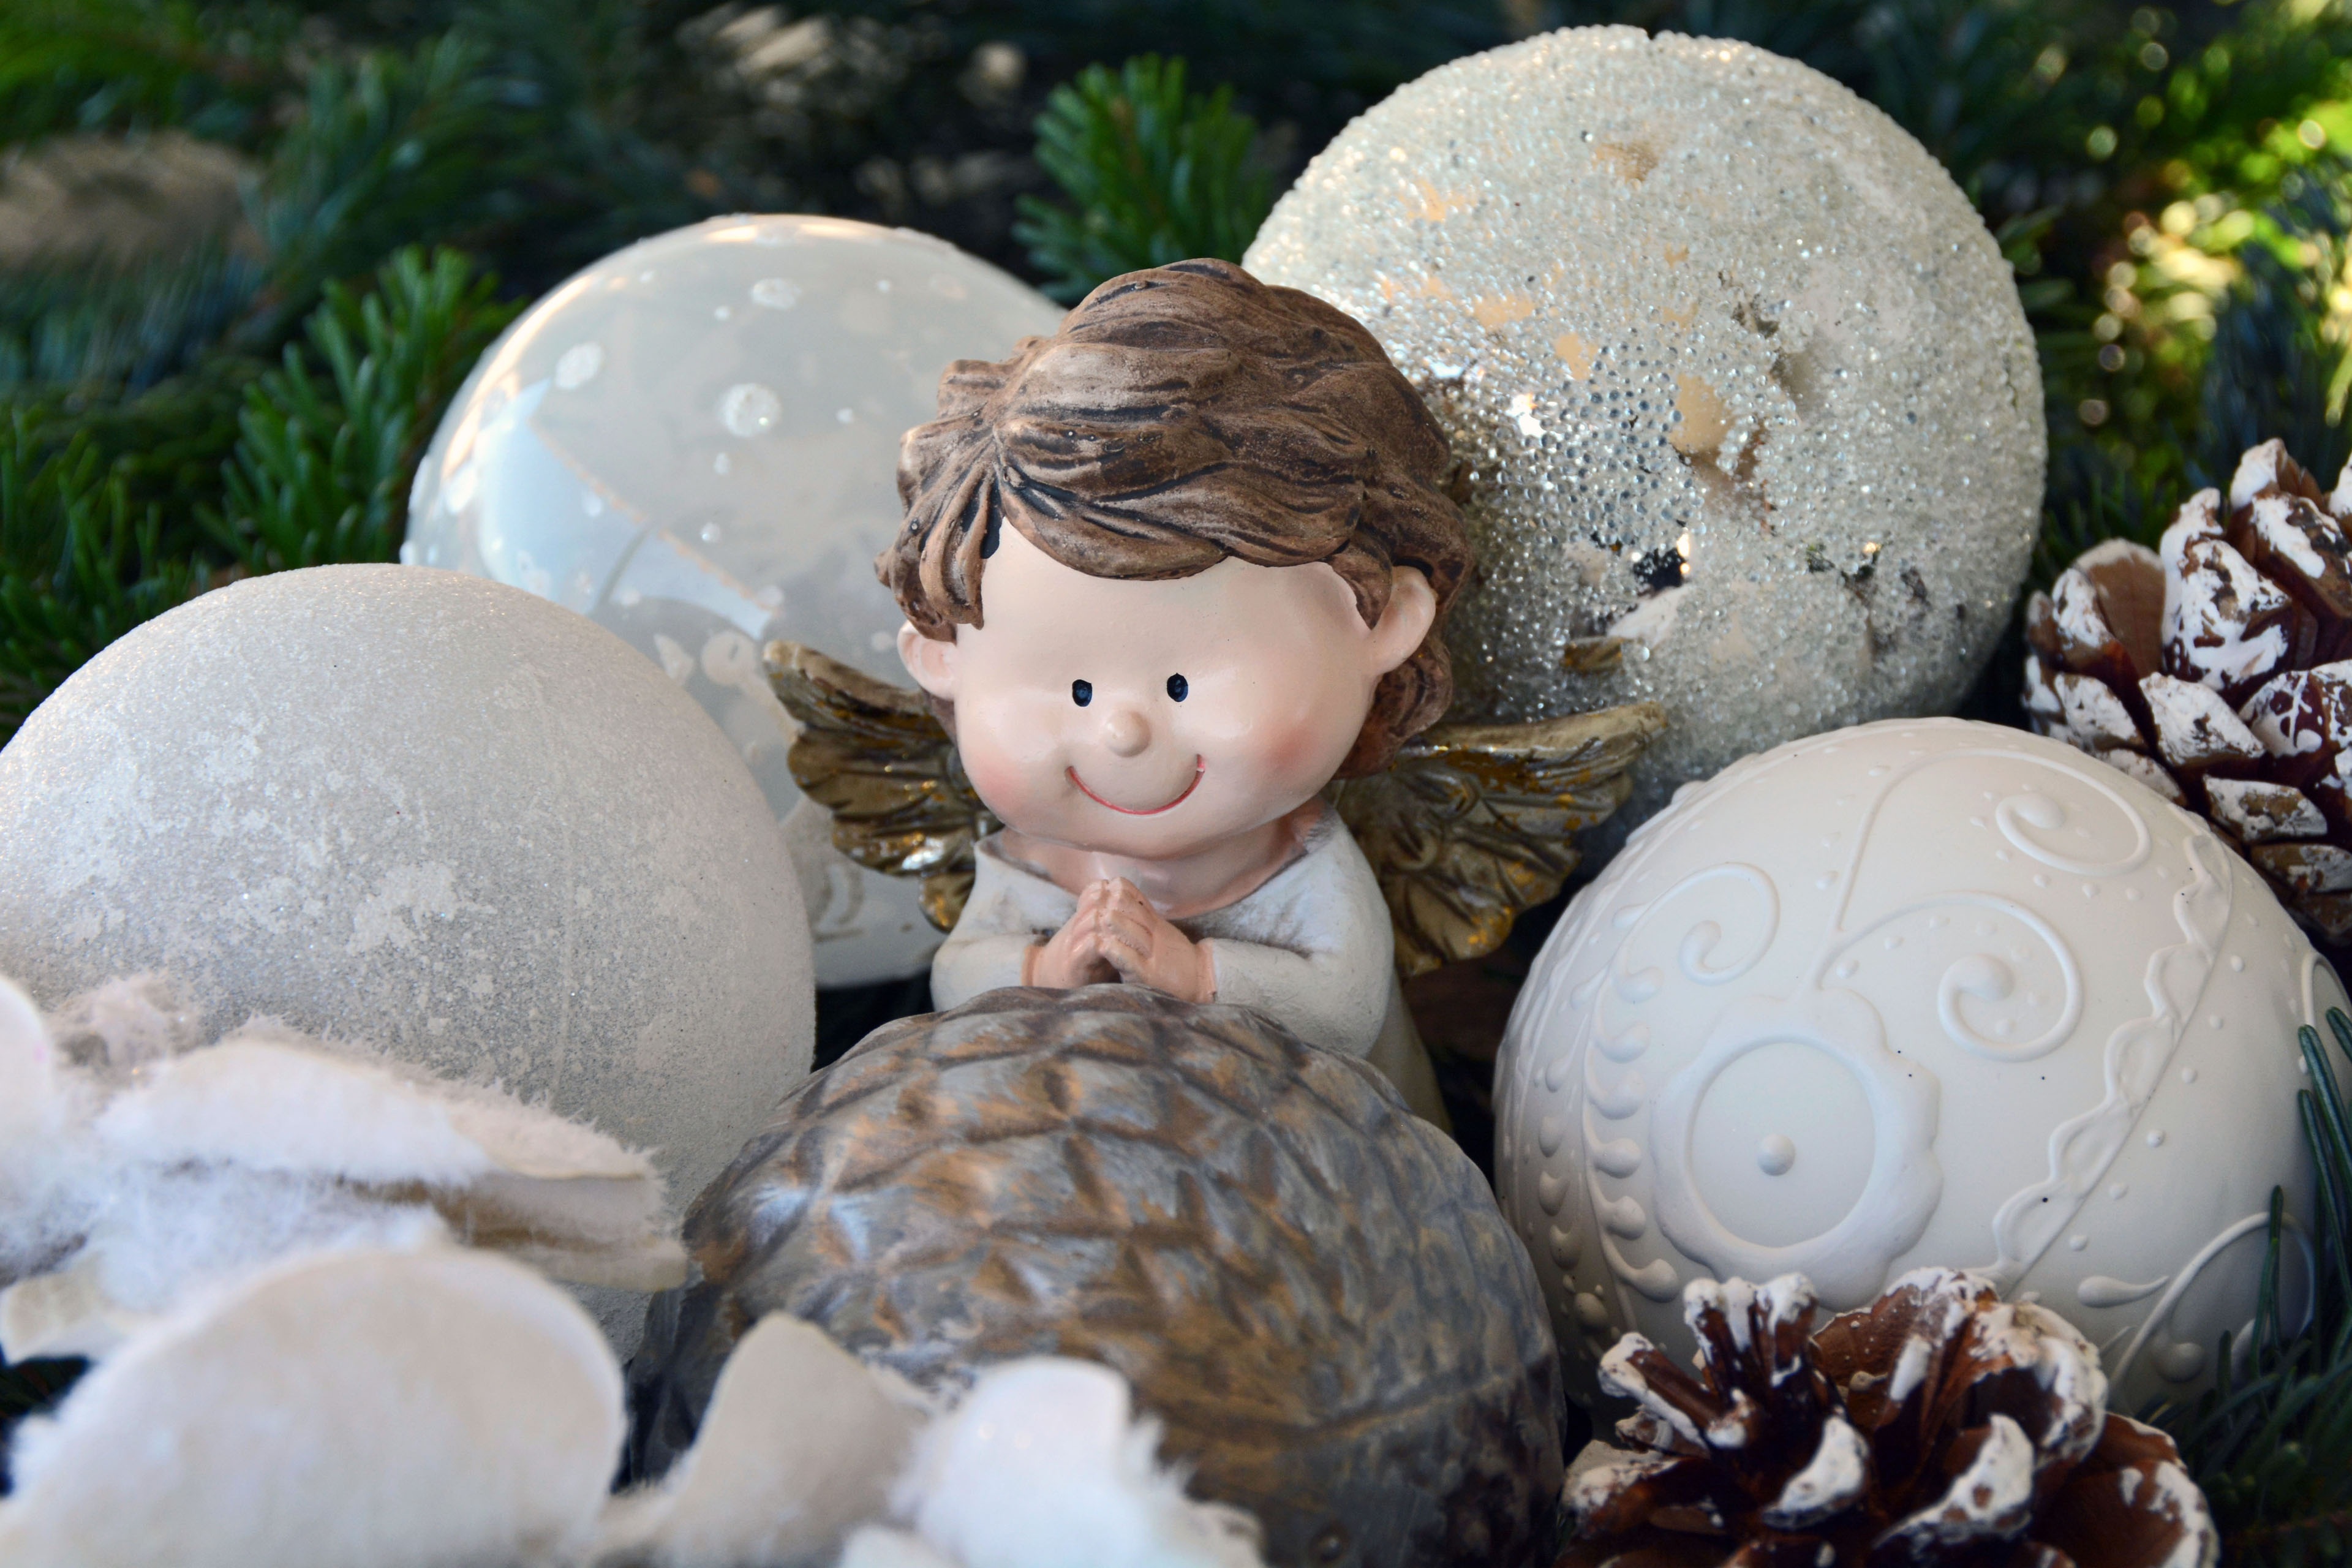
wing, flower, decoration, christmas, smile, pray, advent, christmas decoration, christmas angel, christmas time, holly, angel, figure, faith, greeting card, christmas motif, satisfaction, harmony, christmas balls, pine cones, christmas card, satisfied, merry christmas, guardian angel, christmas greeting, angel wings, christmas images